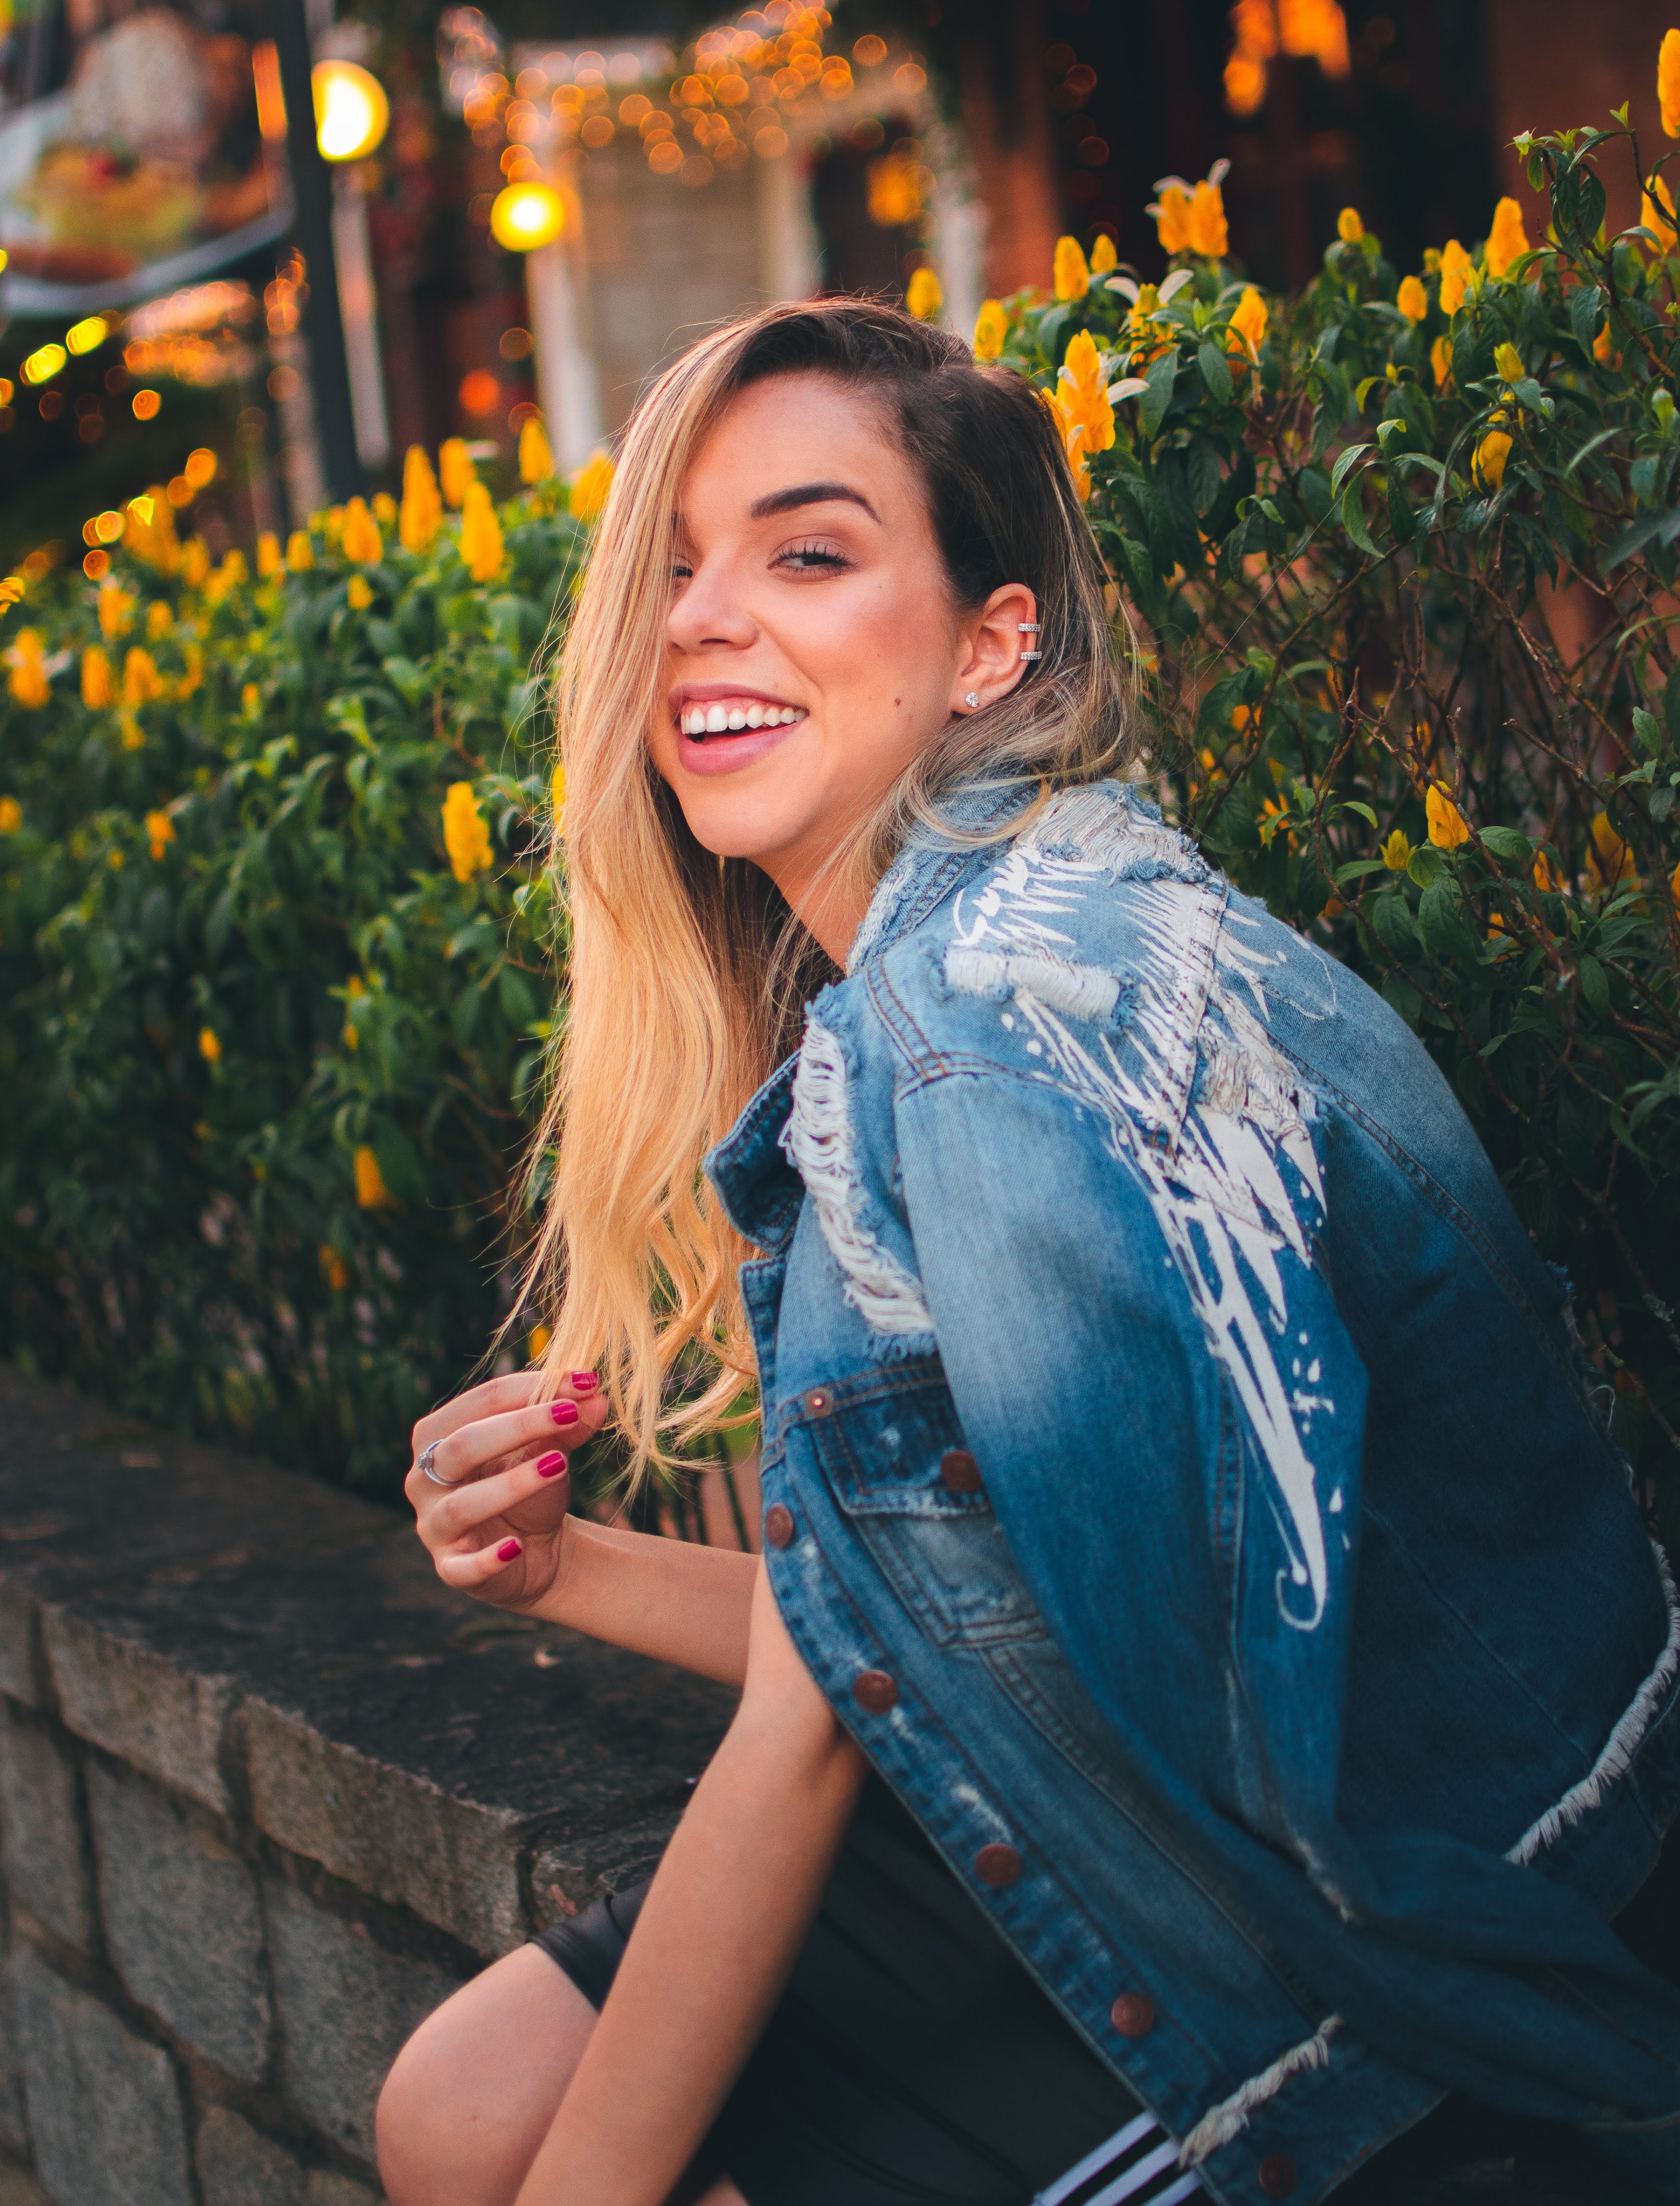
hair, face, photograph, facial expression, lady, beauty, yellow, smile, skin, long hair, blond, lip, fashion, eye, photography, happy, leaf, brown hair, spring, textile, street fashion, iris, photo shoot, cool, portrait photography, sunlight, flower, denim, jeans, electric blue, sitting, portrait, fawn, laugh, style, model, floral design